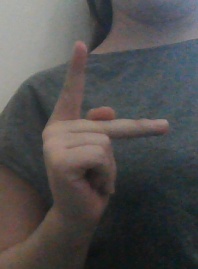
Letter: dha